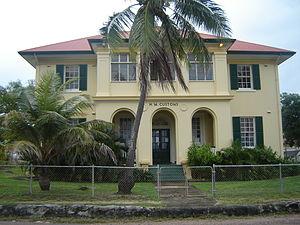
L’architecture australienne, au moins au début de l'histoire du pays, fut influencée par les architectures anglaise et américaine. Au mieux, les architectes australiens cherchaient à être les premiers à importer les nouveaux styles et essayaient de leur donner des caractères locaux. L'architecture australienne contemporaine post-seconde Guerre mondiale reflète le multiculturalisme de la société australienne et lui donne une identité émergente multifactorielle.